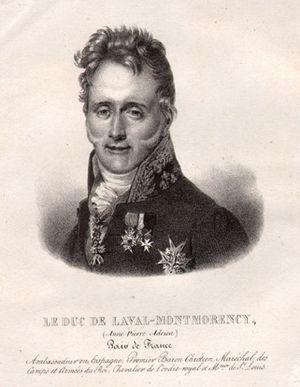
Anne-Adrien-Pierre de Montmorency-Laval, duc de Laval et de San Fernando Luis, né à Paris le 29 octobre 1768 et mort à Paris le 6 juin 1837, est un diplomate et homme politique français.
Adrien de Montmorency-Laval, de son vrai nom Anne-Adrien-Pierre de Montmorency-Laval, duc de Laval et de San Fernando Luis, né à Paris le 29 octobre 1768 et mort à Paris le 6 juin 1837, est un diplomate et homme politique français.
Le ministère Jean-Baptiste Sylvère Gaye de Martignac dure du 4 janvier 1828 au 8 août 1829, sous le règne de Charles X de France.